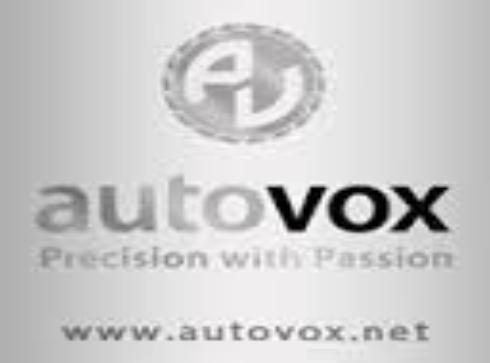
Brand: Autovox
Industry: Transportation